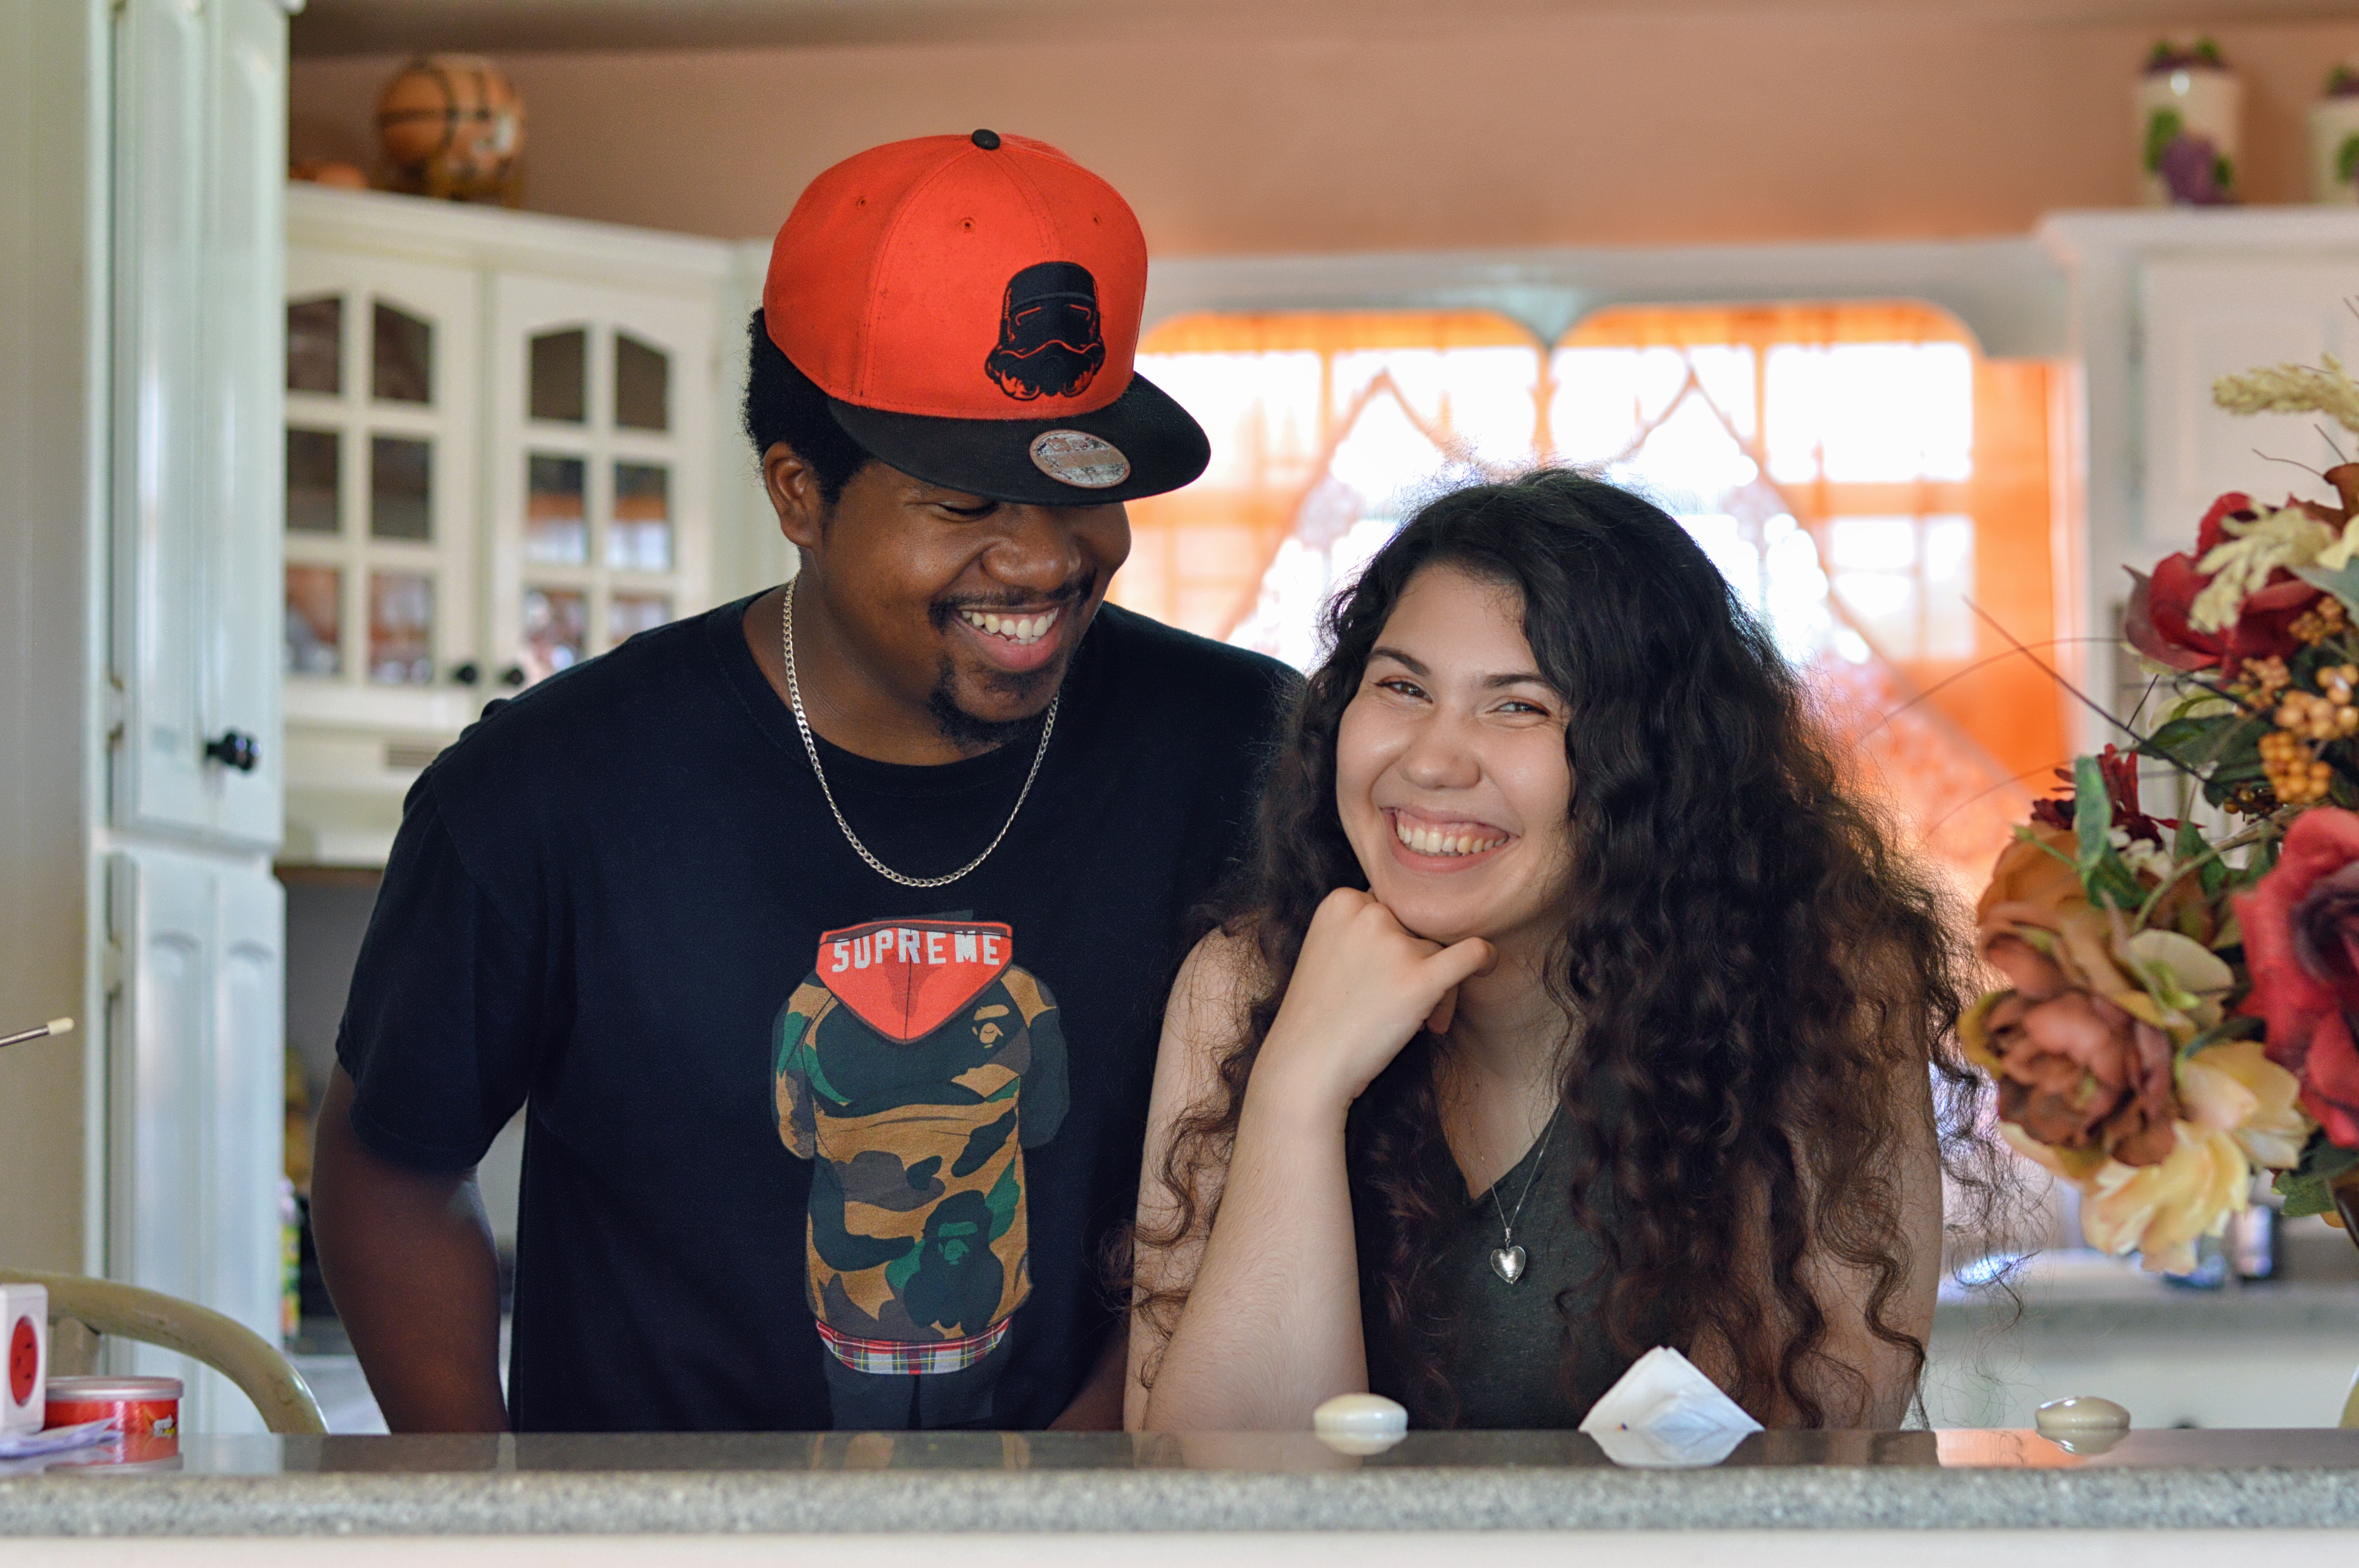
event, fun, product, girl